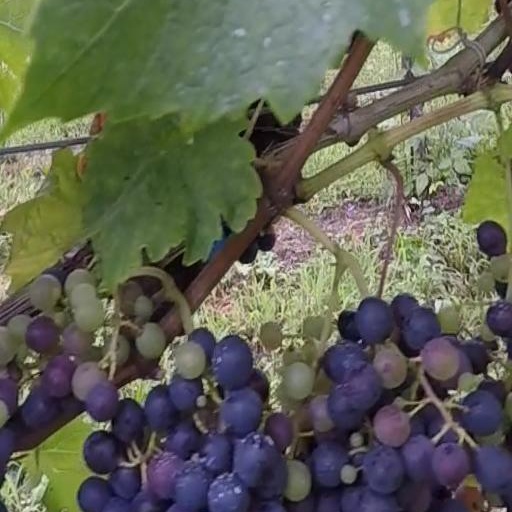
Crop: grape